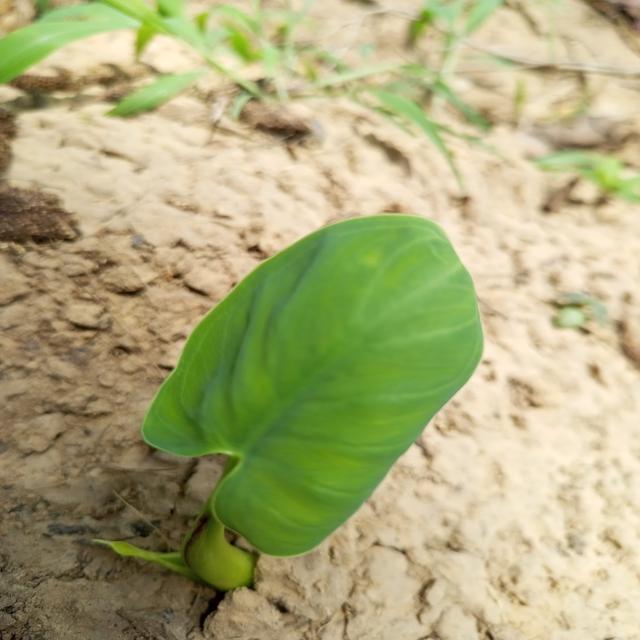
Label: Healthy